19th century

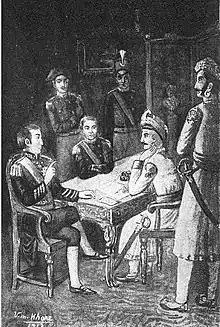
The Maratha Confederacy and the East India Company sign the Treaty of Bassein in 1802.

The Taiping Rebellion was the bloodiest conflict of the 19th century, leading to the deaths of around 20–30 million people. Its leader, Hong Xiuquan, declared himself the younger brother of Jesus Christ and developed a new Chinese religion known as the God Worshipping Society. After proclaiming the establishment of the Taiping Heavenly Kingdom in 1851, the Taiping army conquered a large part of China, capturing Nanjing in 1853. In 1864, after the death of Hong Xiuquan, Qing forces recaptured Nanjing and ended the rebellion.